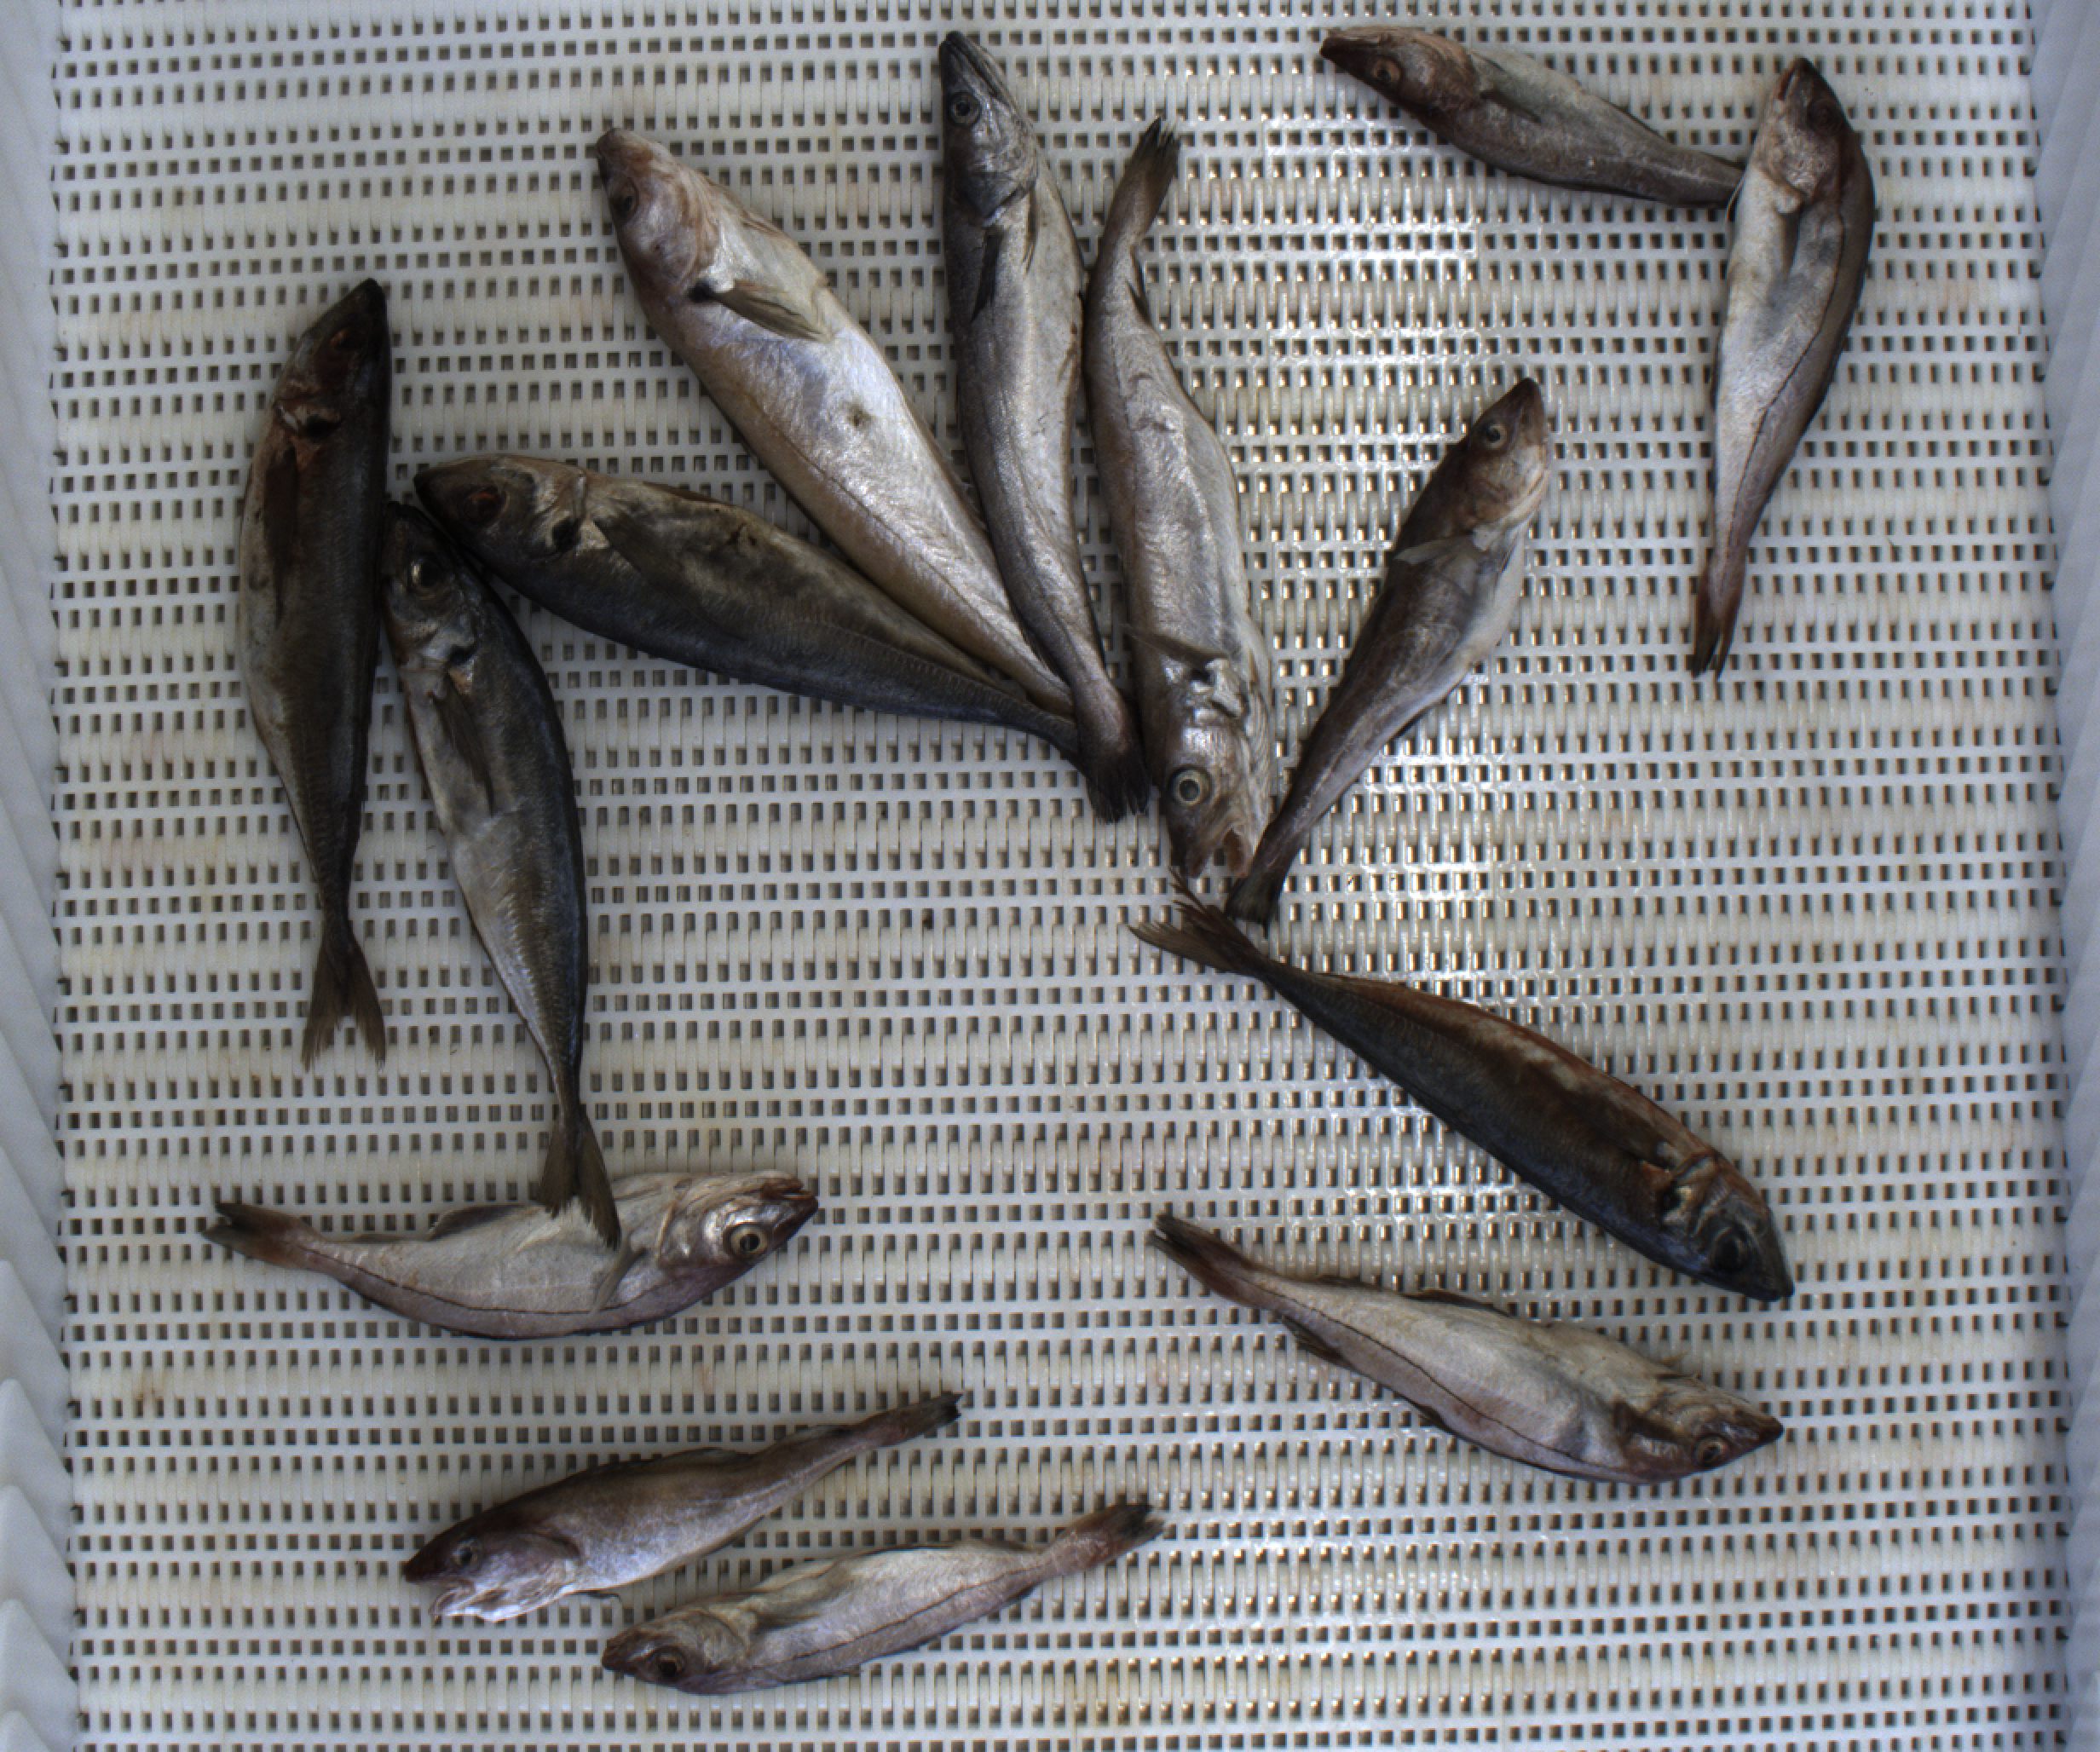
Total fish: 14
Cod: 3
Haddock: 4
Whiting: 2
Hake: 1
Horse mackerel: 4
Saithe: 0
Other: 0